Grimm Love

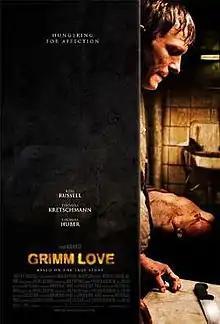
Promotional poster for the U.S. release of "Rohtenburg"

Grimm Love (original German title "Rohtenburg", a pun on "roh" "raw" + Rotenburg) is a 2006 psychological horror film inspired by the Armin Meiwes cannibal murder case.